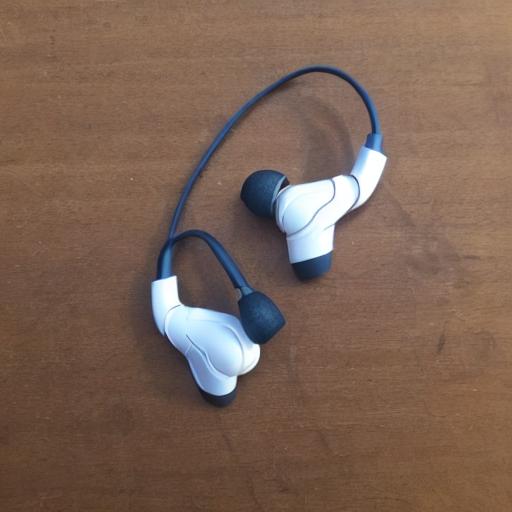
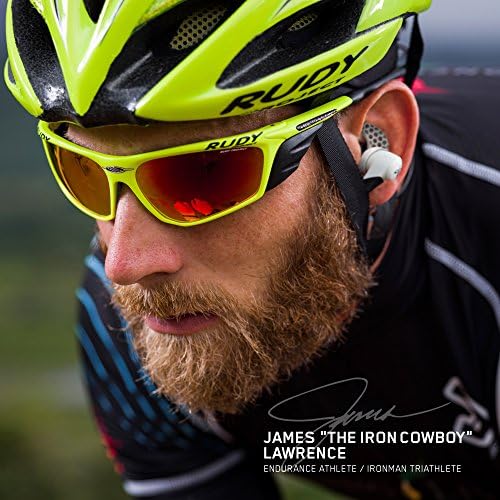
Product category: headphones
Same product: no